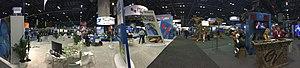
ProSlide est un fabricant canadien de toboggans aquatiques et un concepteur de parcs aquatiques. Ils fabriquent aussi bien des toboggans traditionnels que des toboggans innovants avec tapis roulants, bols, et entonnoirs. Très récemment, ils ont attiré l'attention pour être le premier constructeur à avoir construit un toboggan dont les montées s'effectuent grâce à un Moteur Linéaire à Inductions.